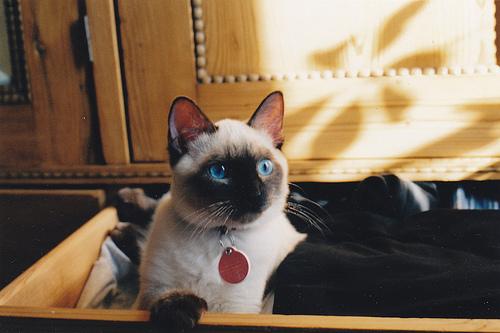
Breed: Siamese